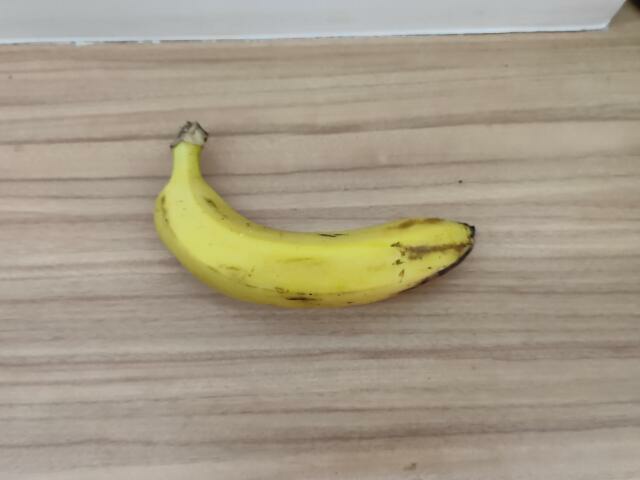
Label: Ripe_Banana